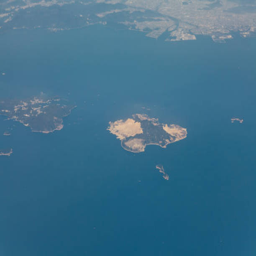
island in the airport aerial view from airplane